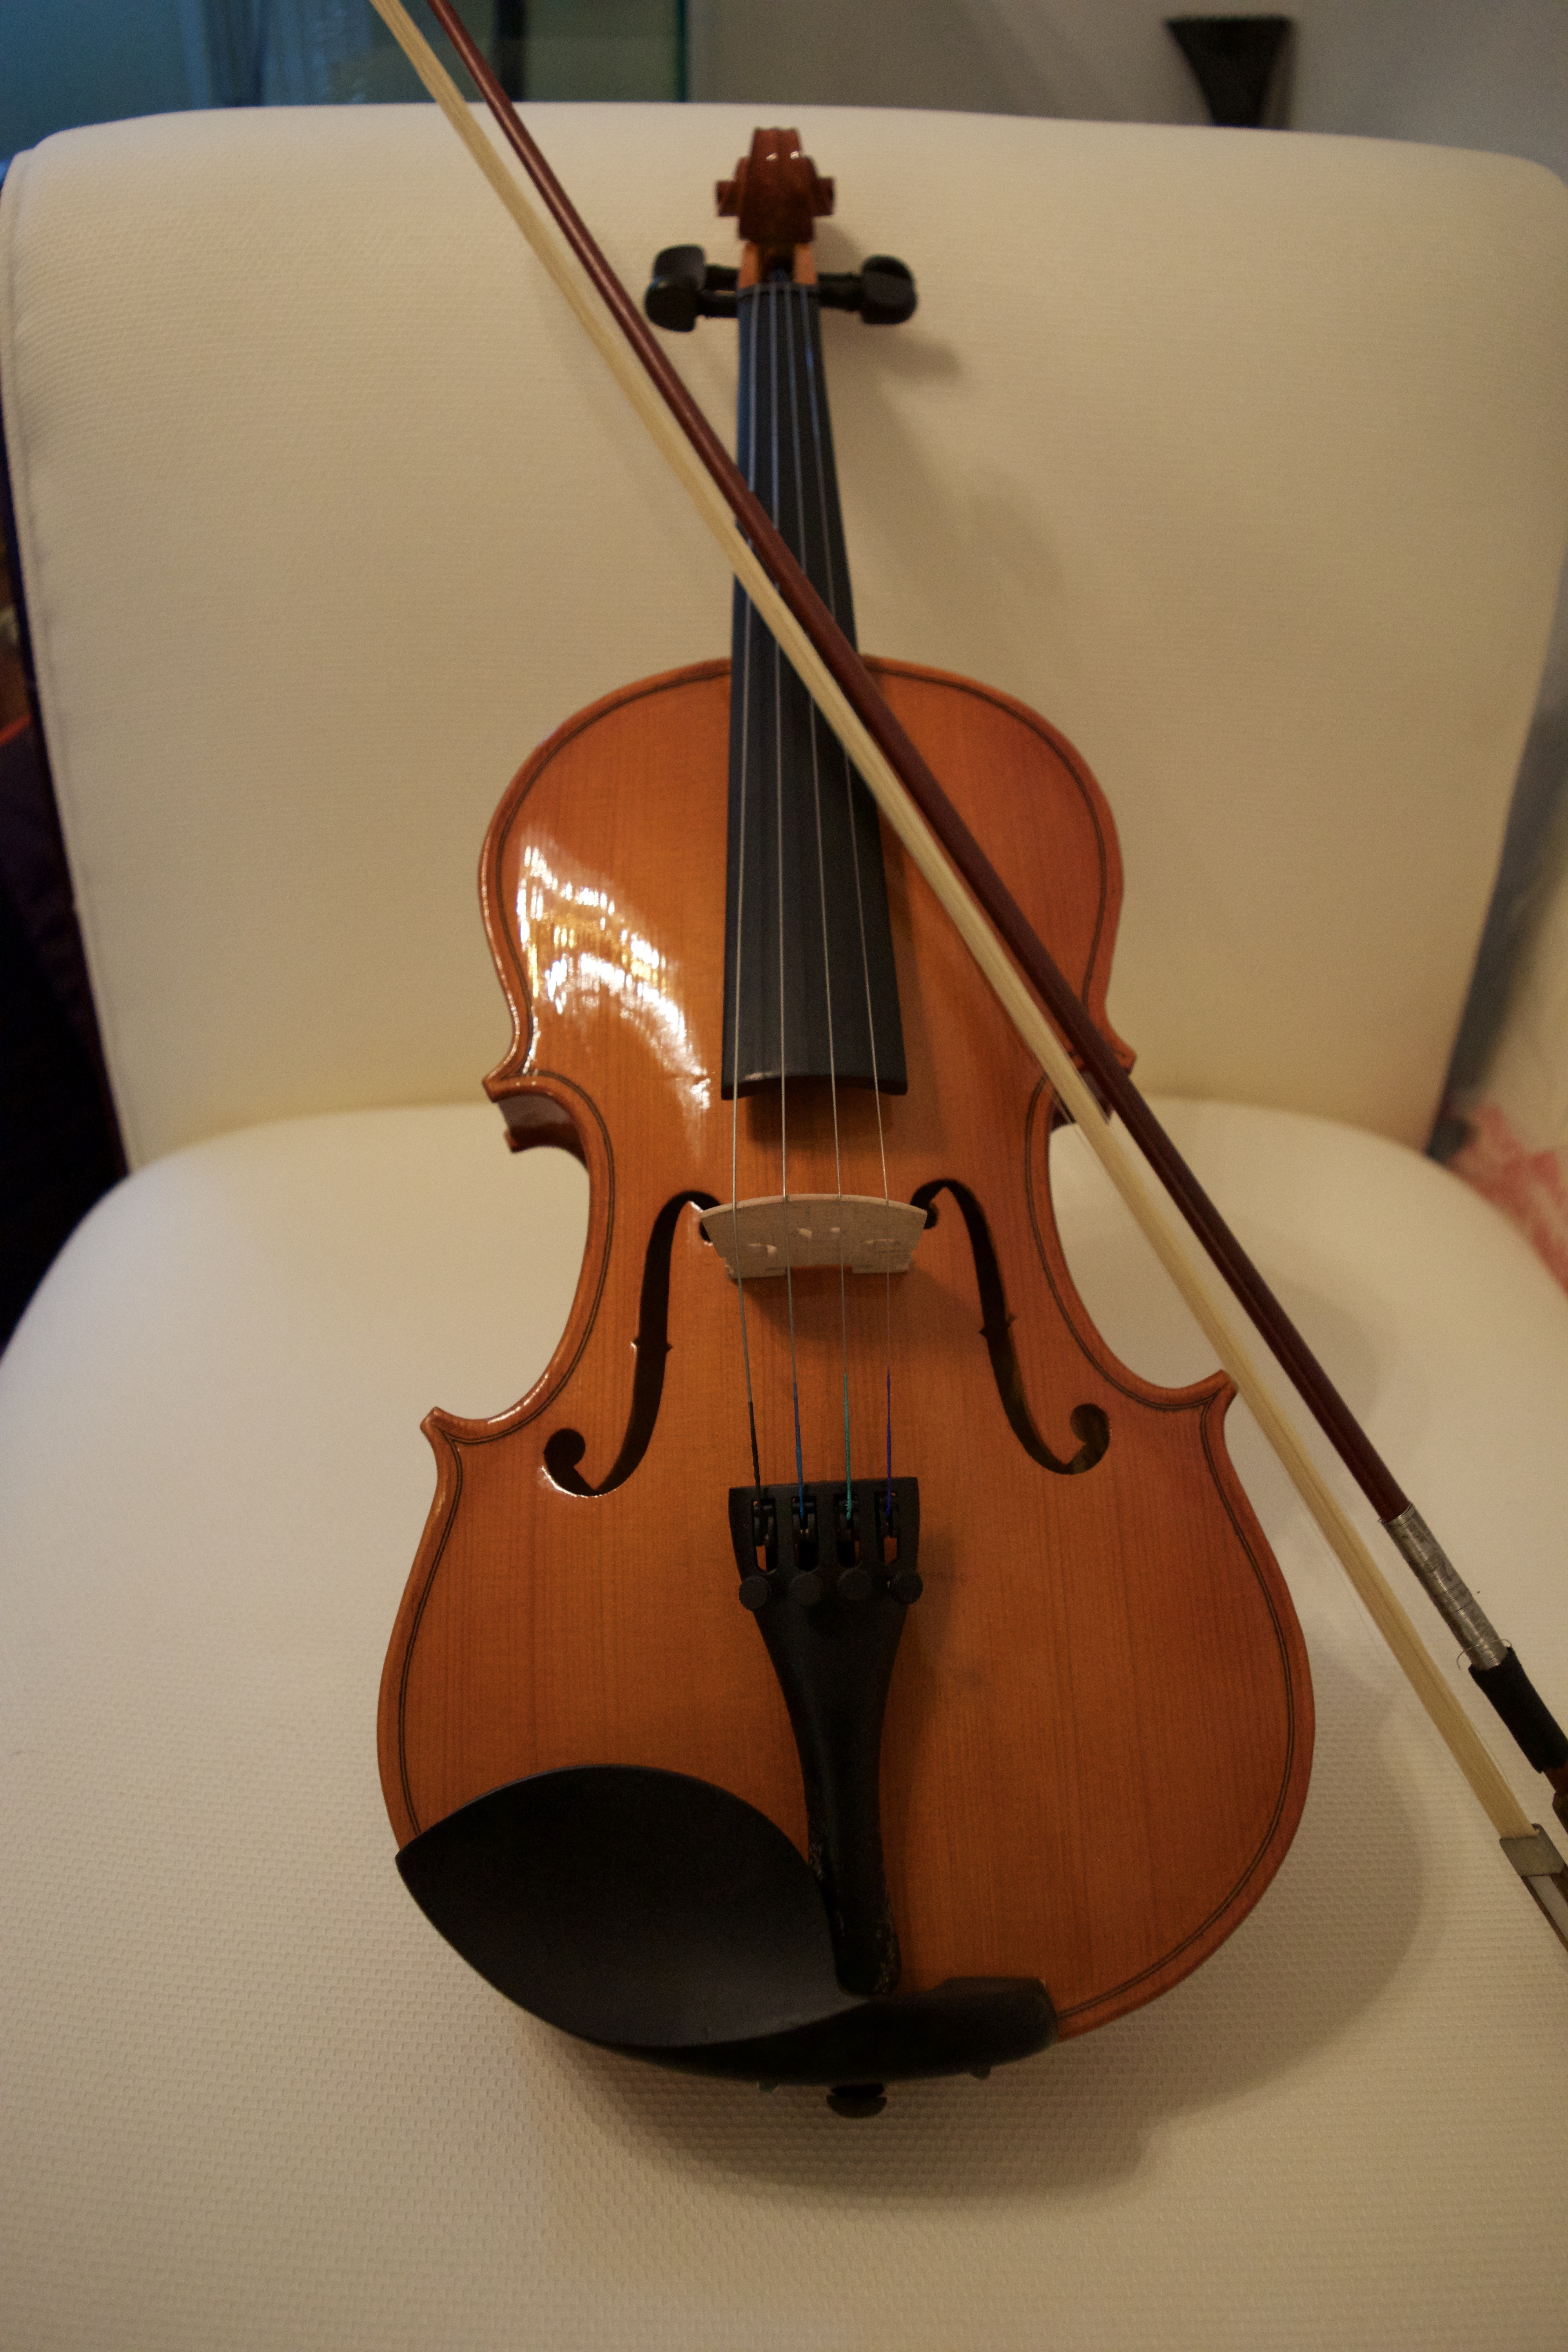
music, play, guitar, string, acoustic guitar, instrument, musician, musical instrument, violin, classical, musical, wooden, bow, cello, bass guitar, viola, stringed, double bass, string instrument, bowed string instrument, violin family, viol